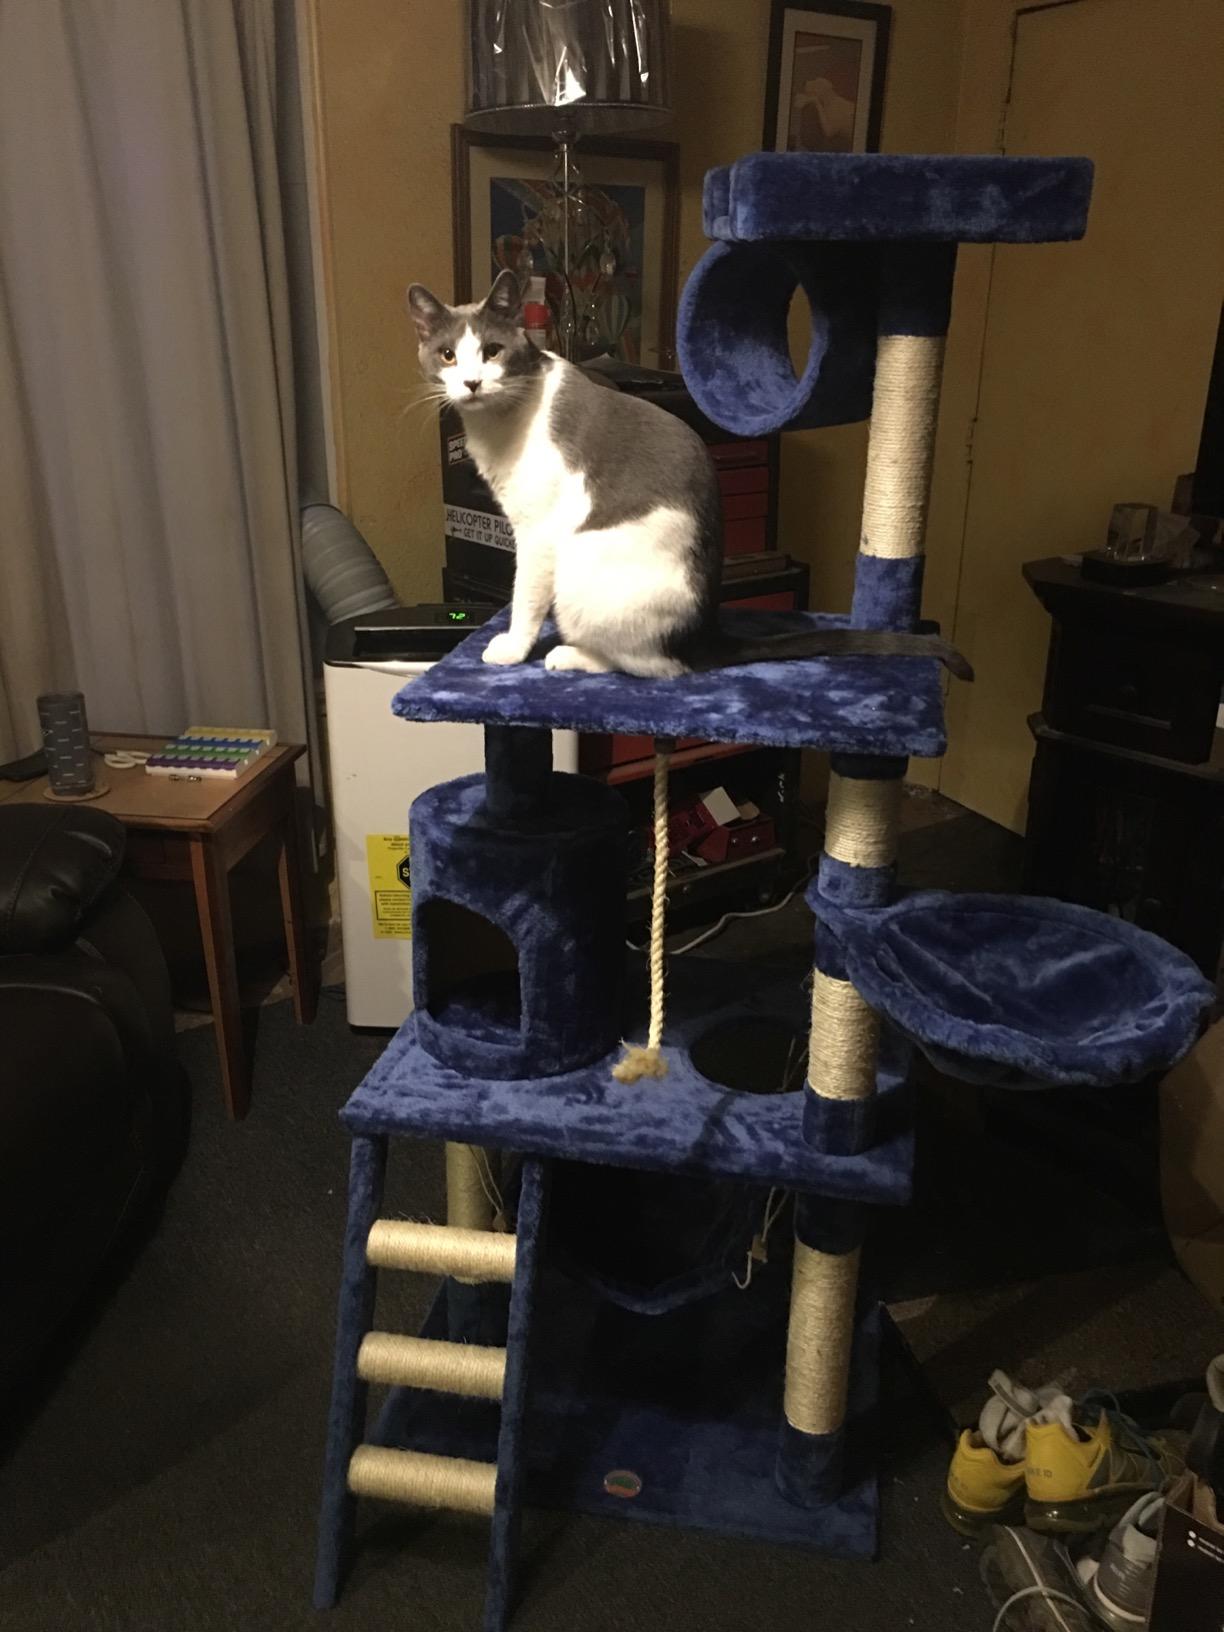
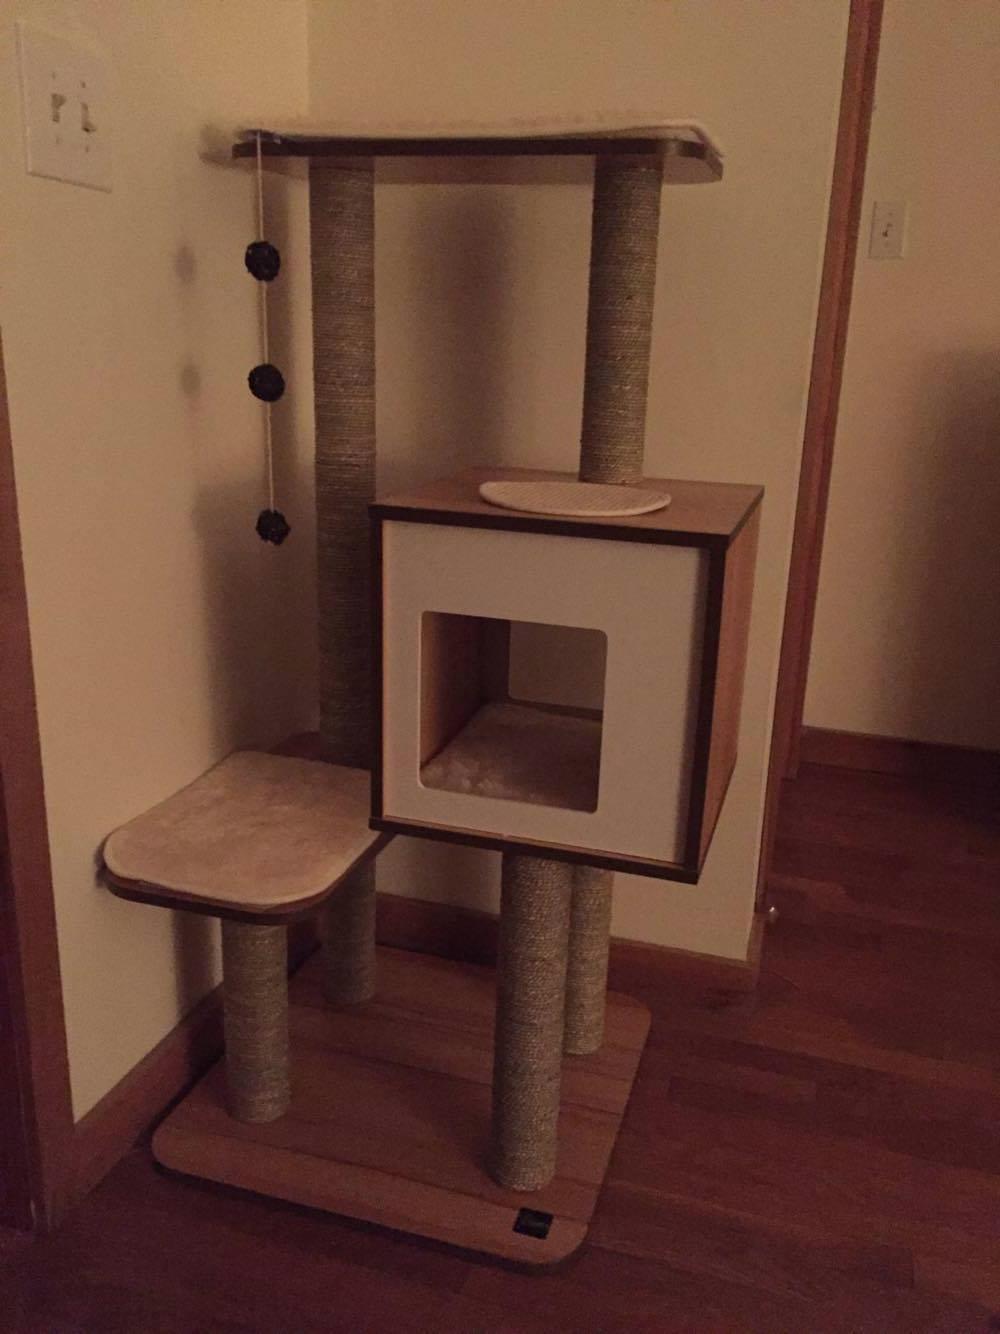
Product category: items_cat tree
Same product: no